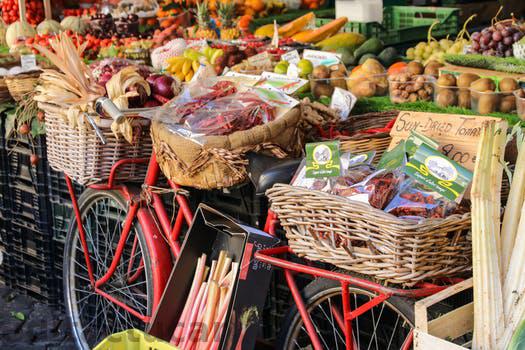
Label: Watermark